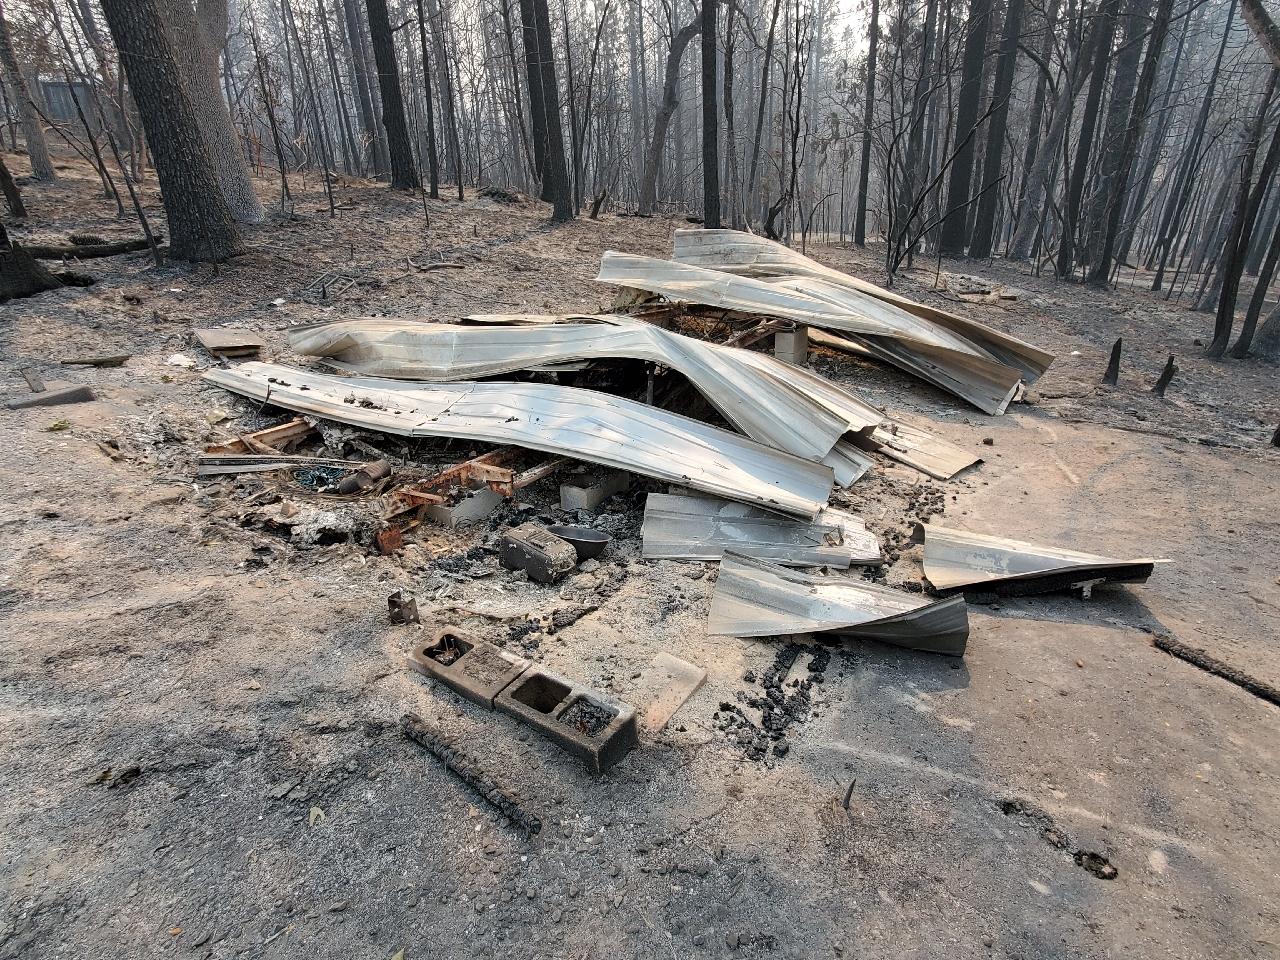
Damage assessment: destroyed